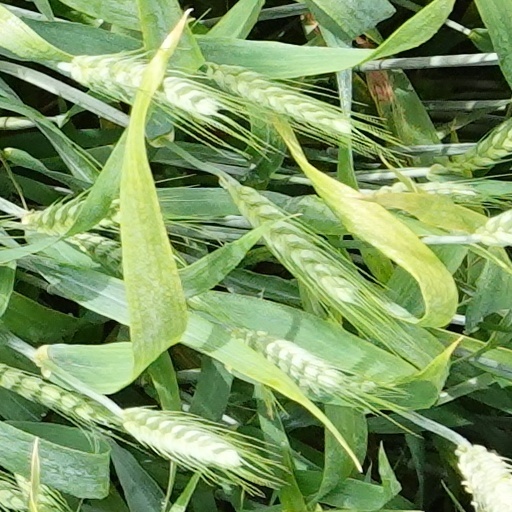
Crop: wheat